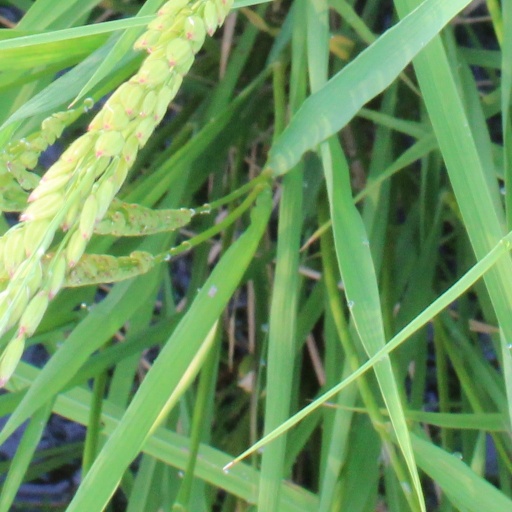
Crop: rice